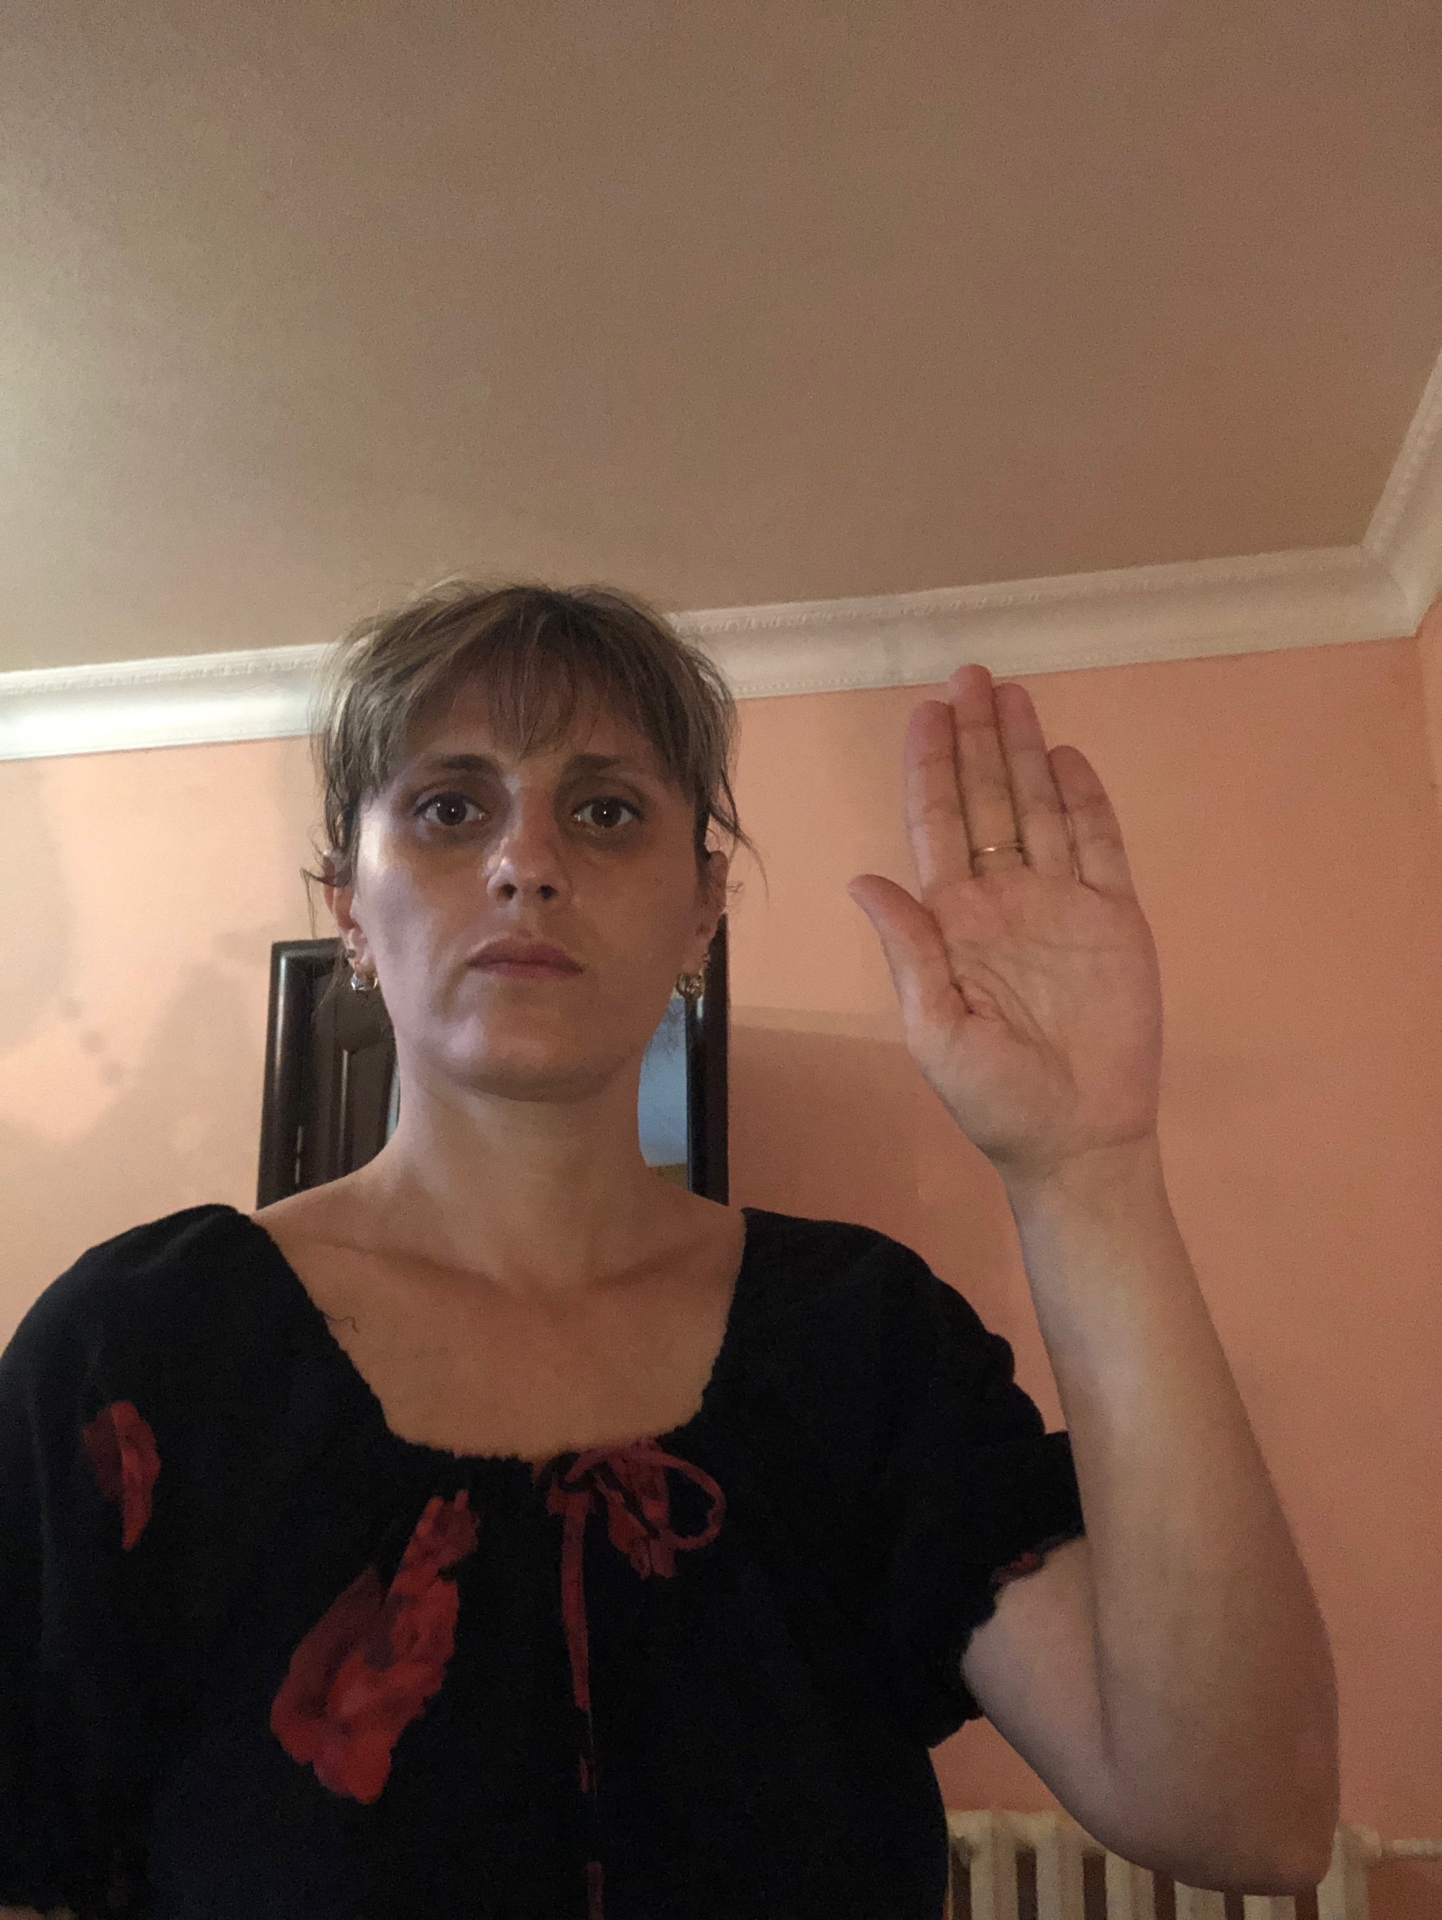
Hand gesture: stop